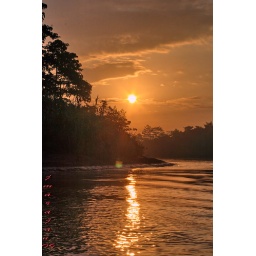
During morning boat cruise,along Kinabatangan river near Sukau,Sabah,Malaysian Borneo........